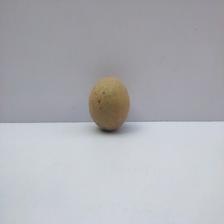
Size: Small